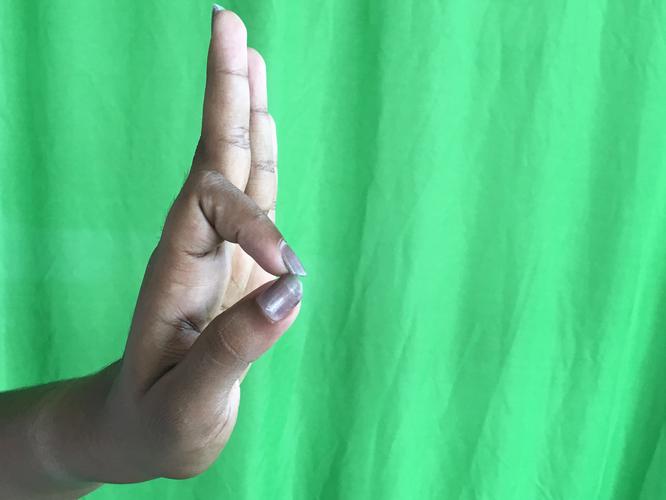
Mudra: Aralam
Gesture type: single_hand